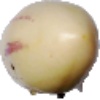
Label: Pepino 1